West Saxon Genealogical Regnal List

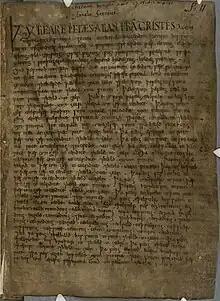
The West Saxon Genealogical Regnal List on folio 1r of Cambridge Corpus Christi College MS 173 (also known as the Parker Chronicle).

The West Saxon Genealogical Regnal List (also known as the West Saxon Regnal Table, West Saxon Regnal List, and Genealogical Preface to the "Anglo-Saxon Chronicle") is the name given in modern scholarship to a list of West-Saxon kings (which has no title in its medieval manuscripts, and is not strictly a genealogy). It is one of the main sources for understanding the early history of Wessex and the attempts of its dynasties (at the time of Alfred the Great and possibly before) to project an image of dynastic stability.